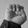
ASL letter: E